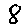
Label: 8